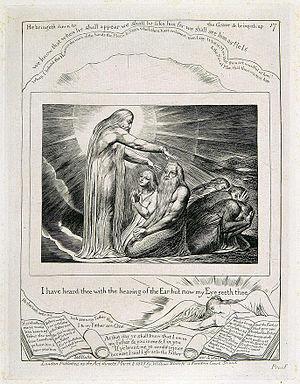
Les Illustrations du Livre de Job est un livre d'artiste de William Blake, publié en 1826, composé d'une série de vingt-deux gravures en taille-douce, qui illustrent le Livre de Job. Cette série, éditée à 315 exemplaires, est complétée par deux séries d'aquarelles préparatoires sur le même sujet, et par plusieurs autres œuvres.